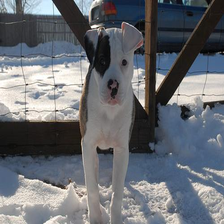
Species: dog
Breed: american bulldog